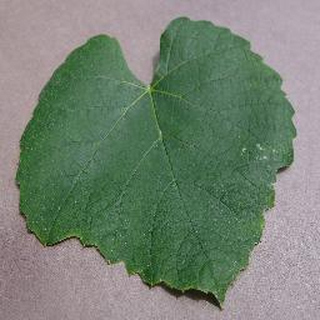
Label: healthy_grape